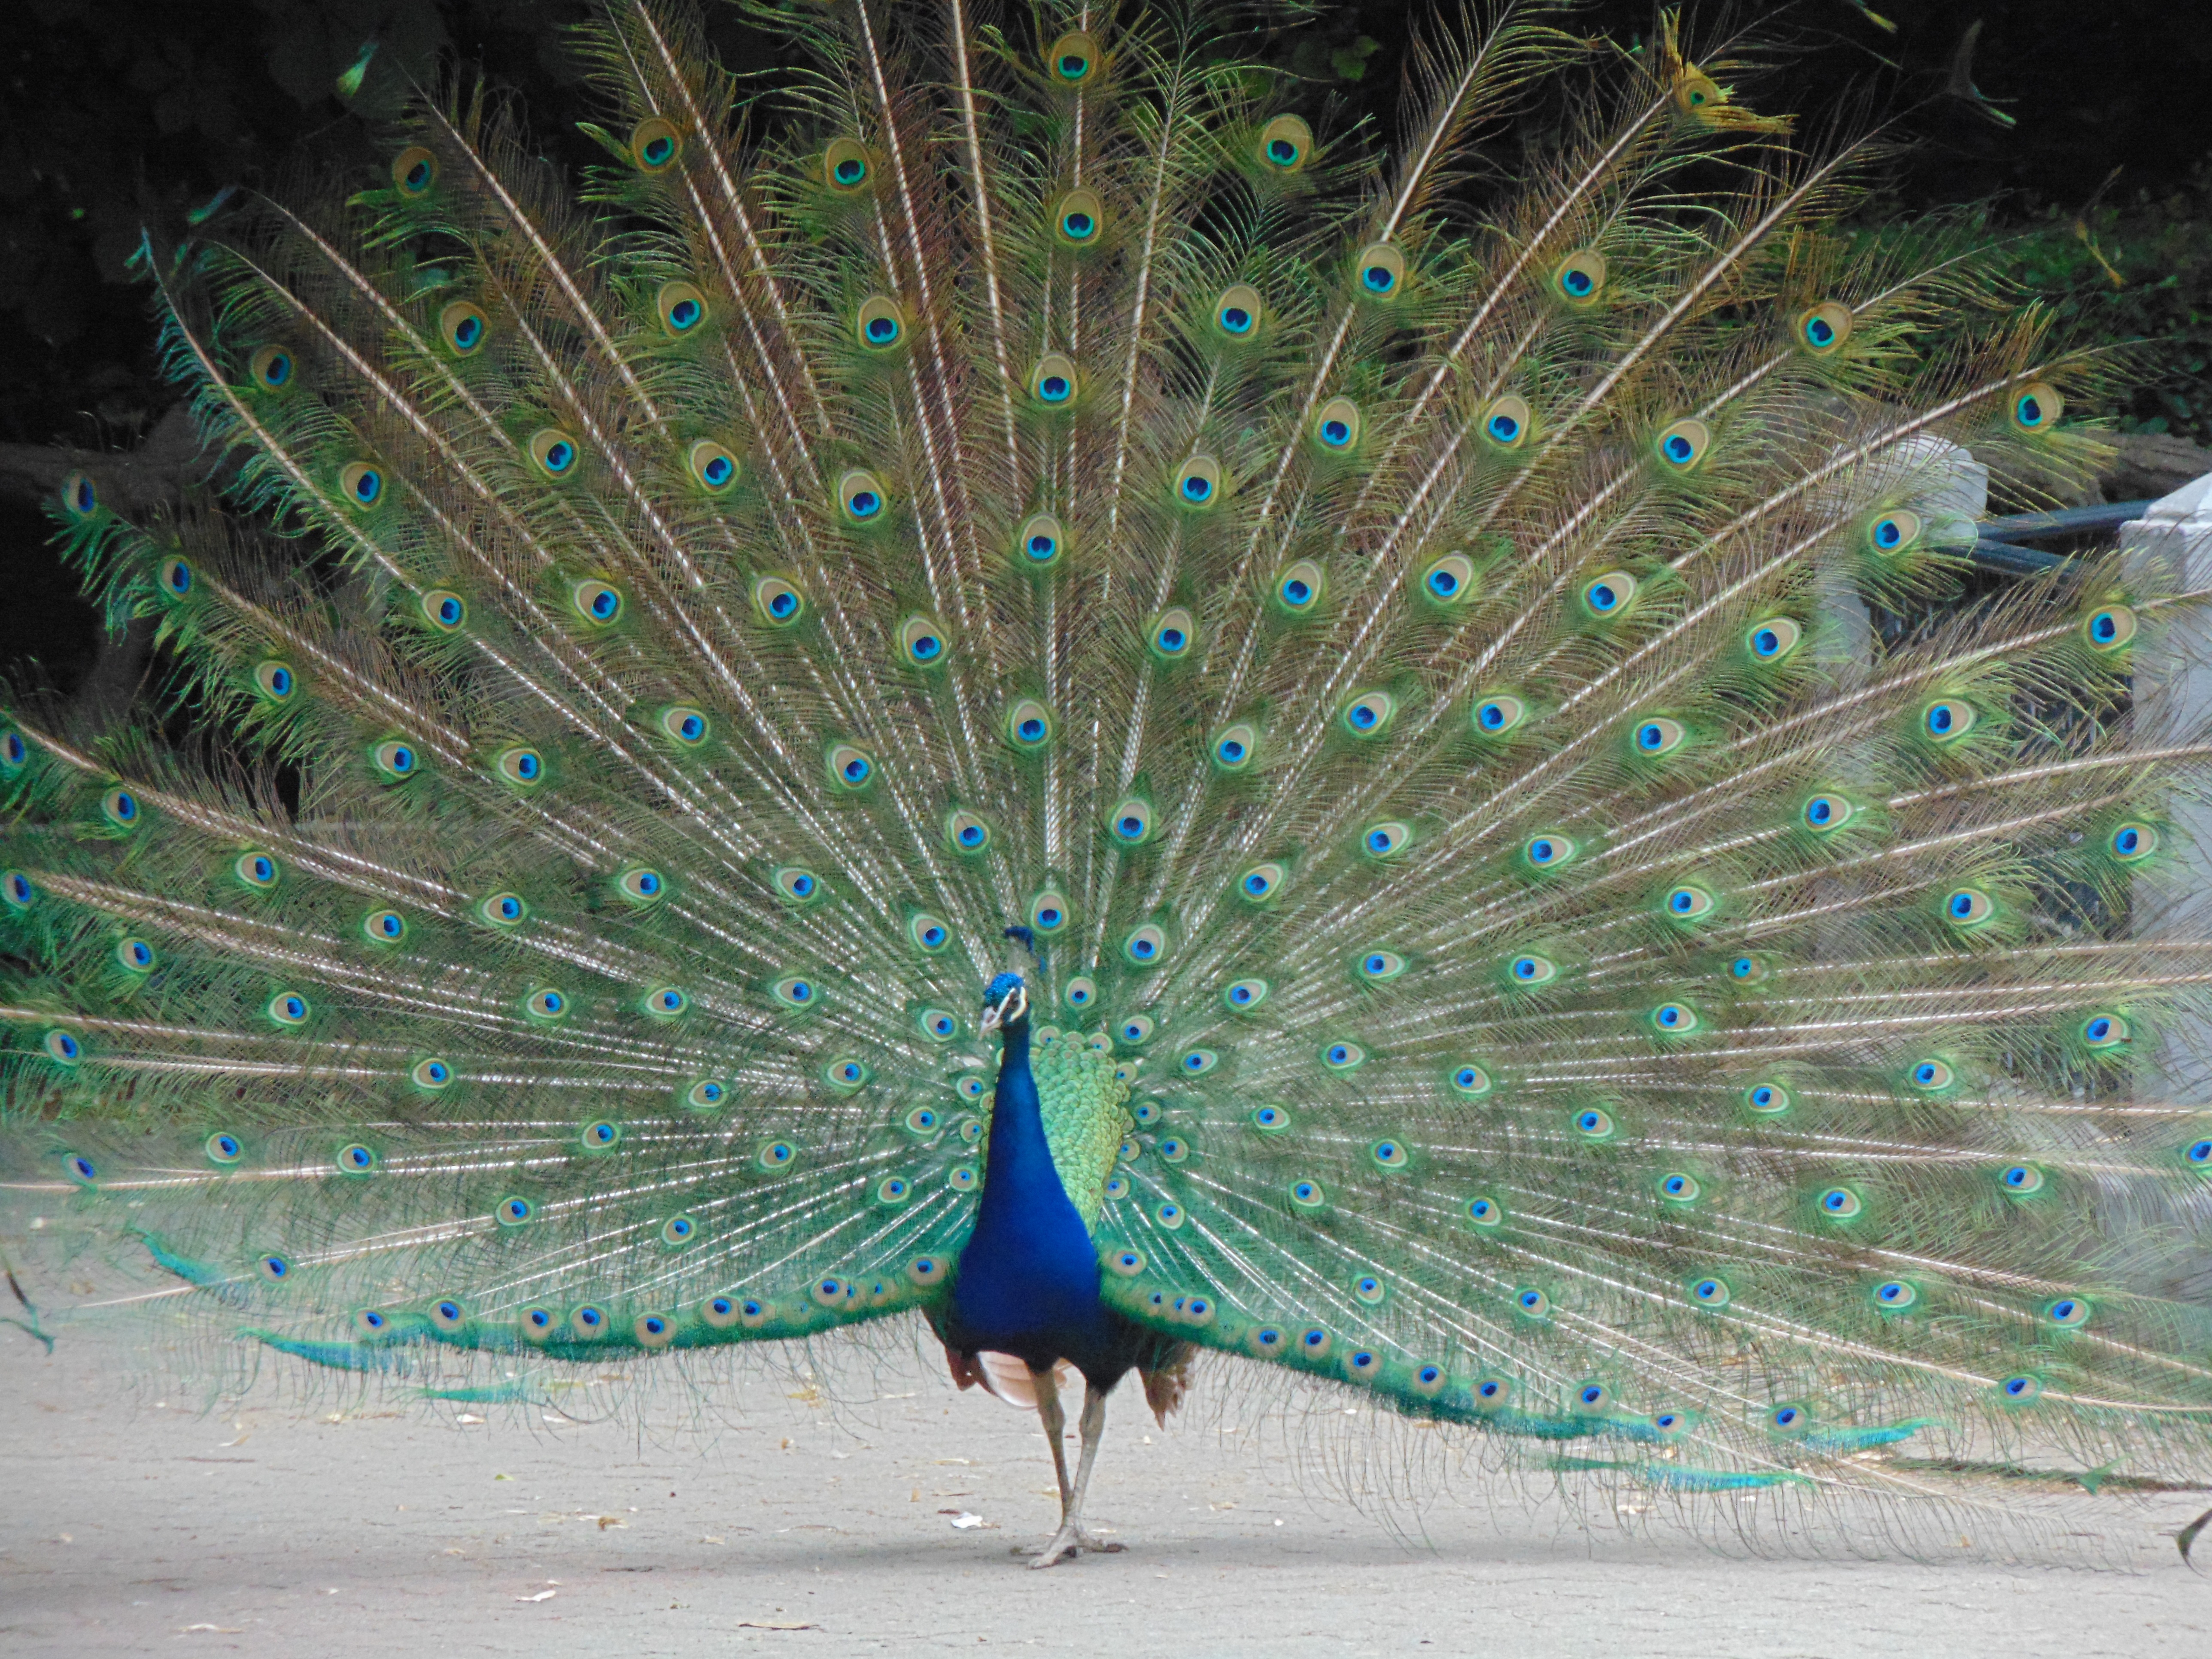
bird, wing, fauna, galliformes, turkey, vertebrate, valladolid, royal, peafowl, phasianidae